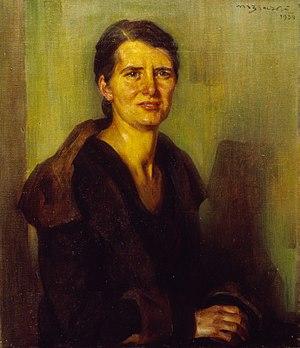
Mario Biazzi est un peintre italien du XXᵉ siècle.